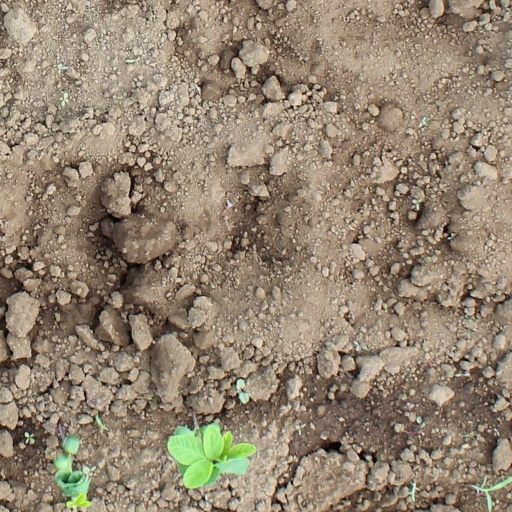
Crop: soybean